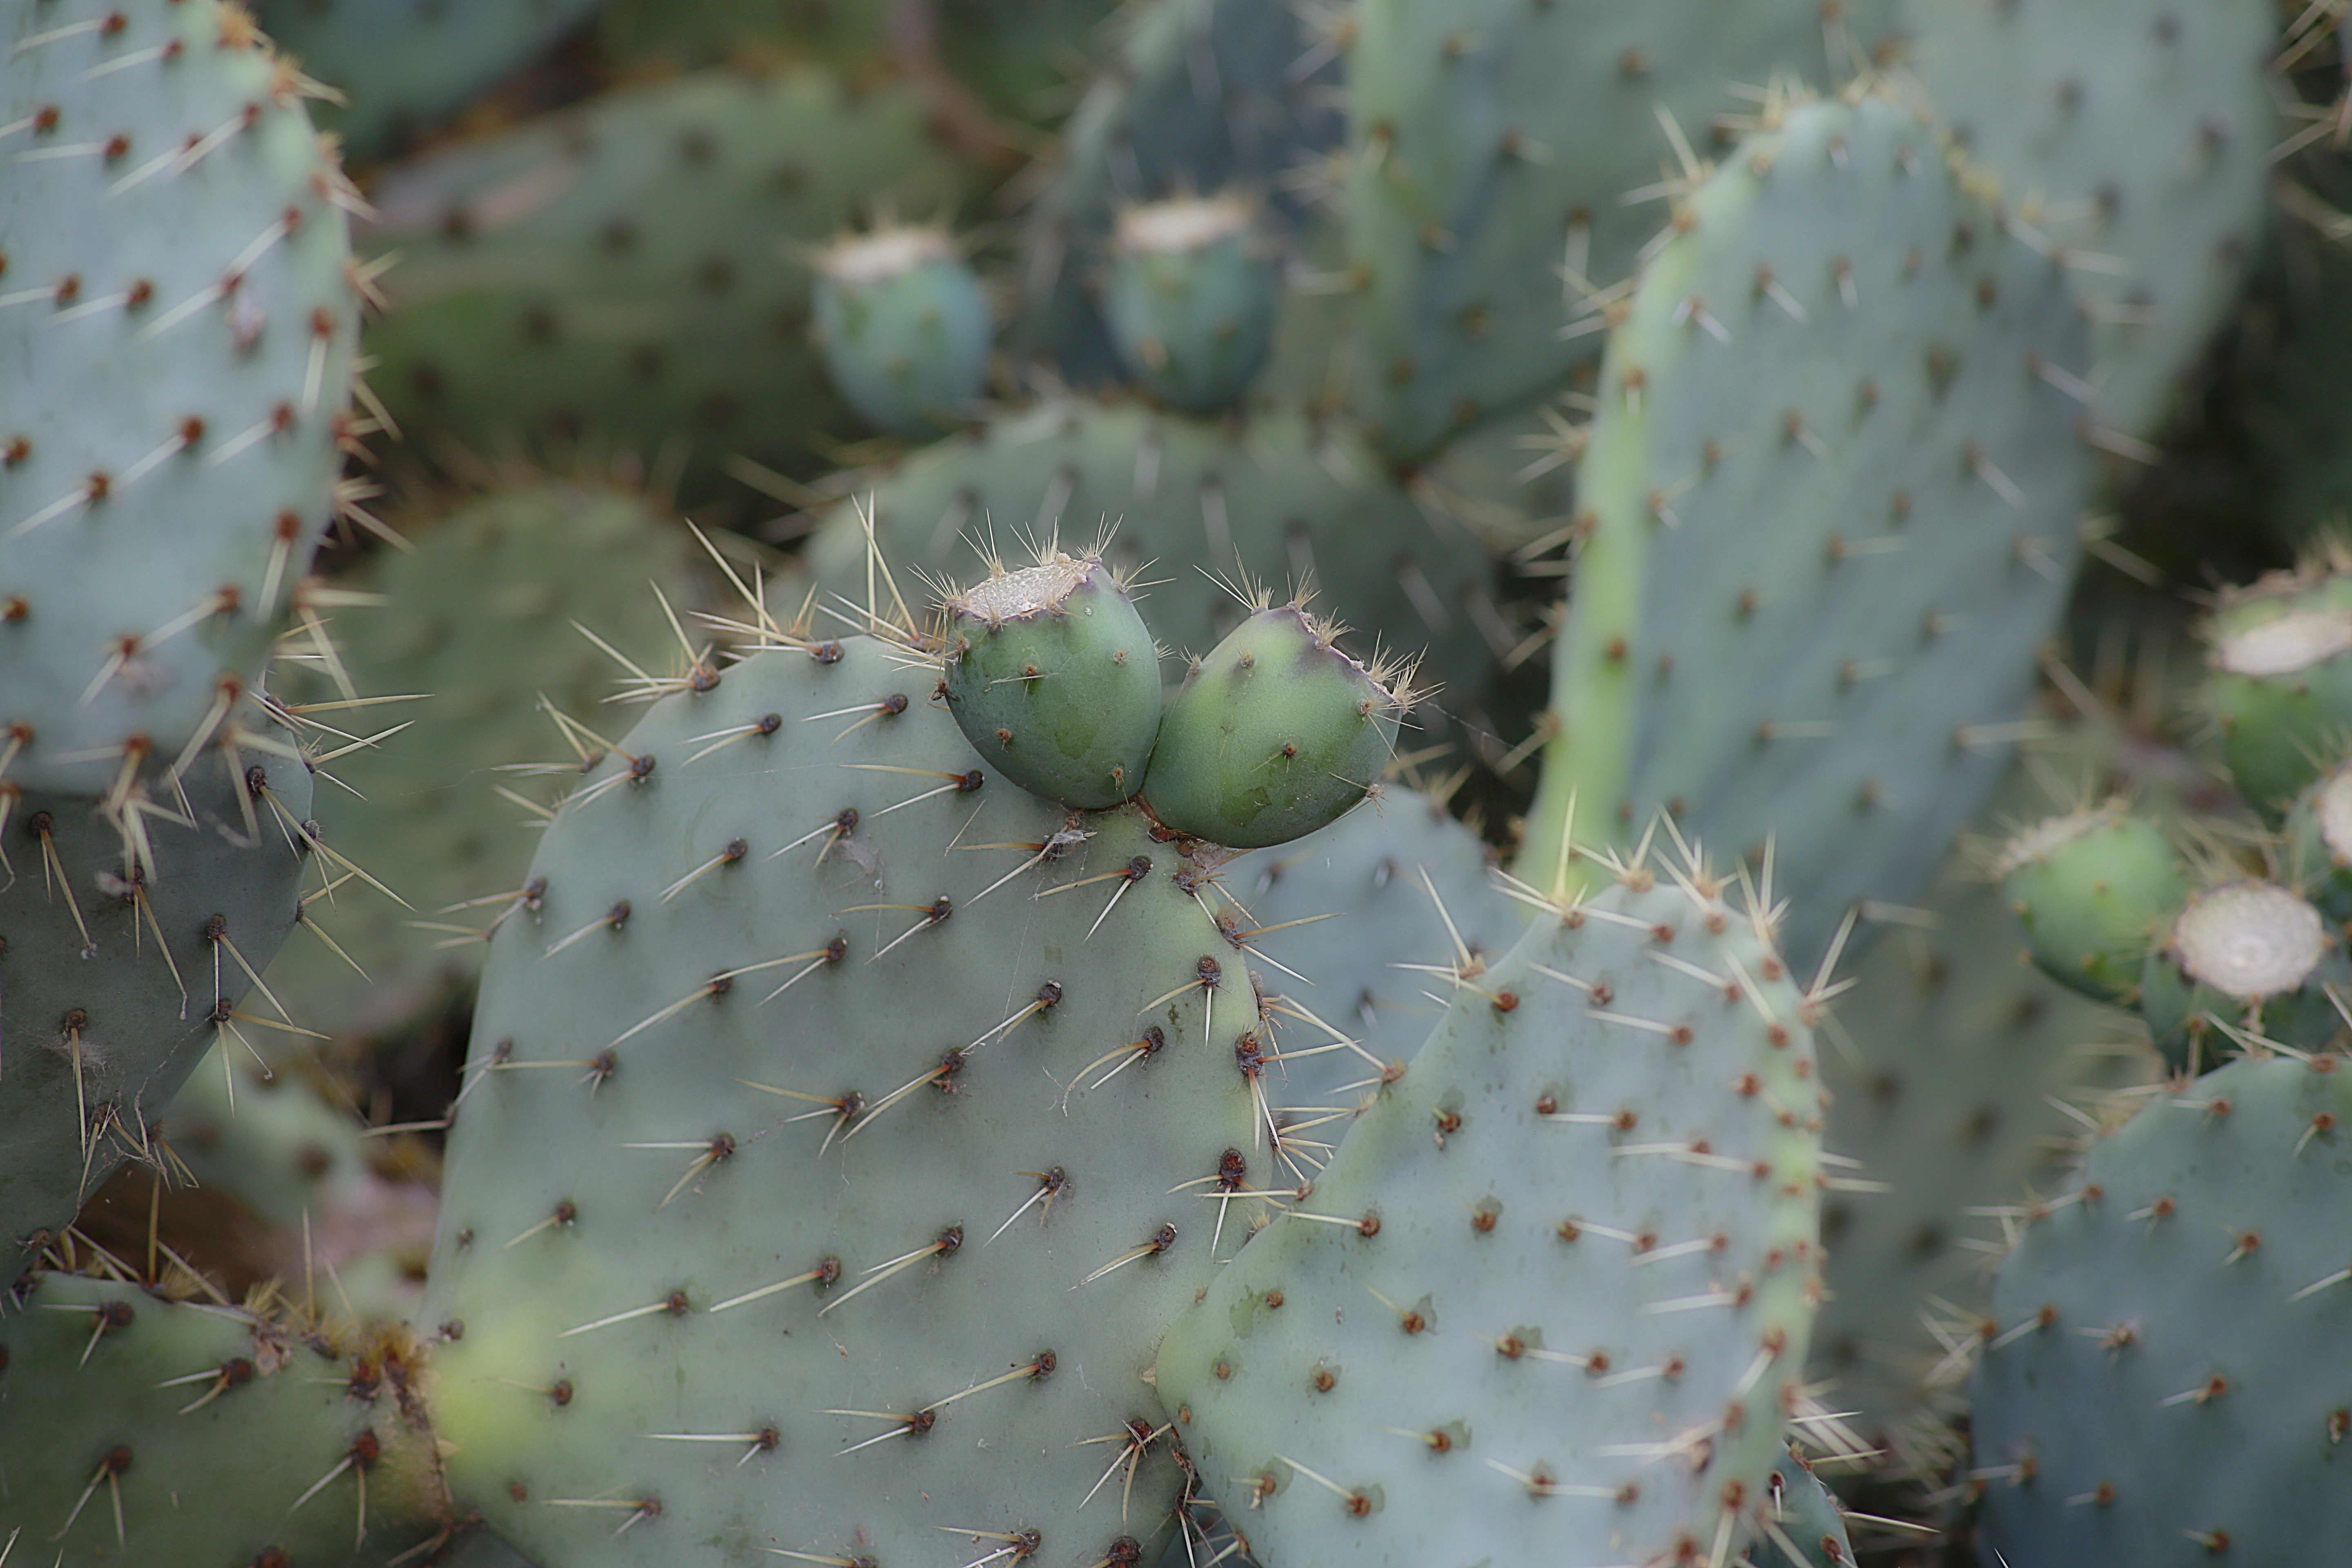
nature, cactus, plant, flower, produce, botany, flora, fig, caryophyllales, wild fruit, flowering plant, prickly pear, barbarism, plant stem, land plant, thorns spines and prickles, hedgehog cactus, nopal, san pedro cactus, barbary fig, eastern prickly pear